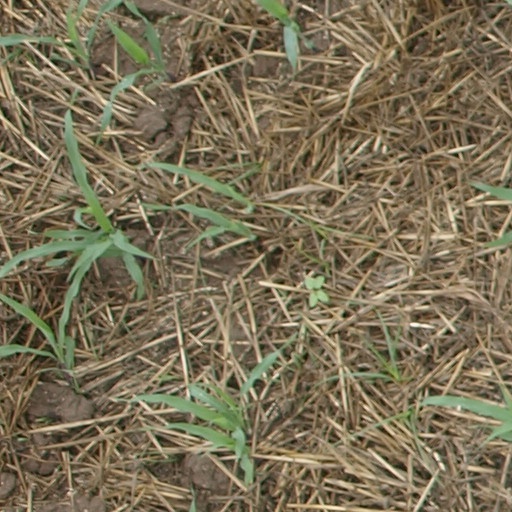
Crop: maize; corn